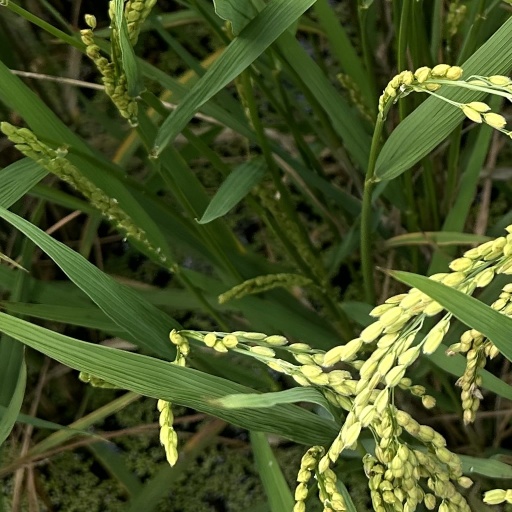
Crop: rice